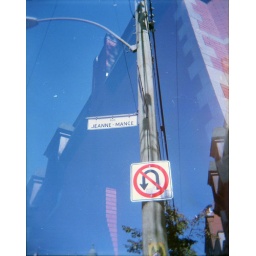
double exposure of a light post/street sign over a building's facade